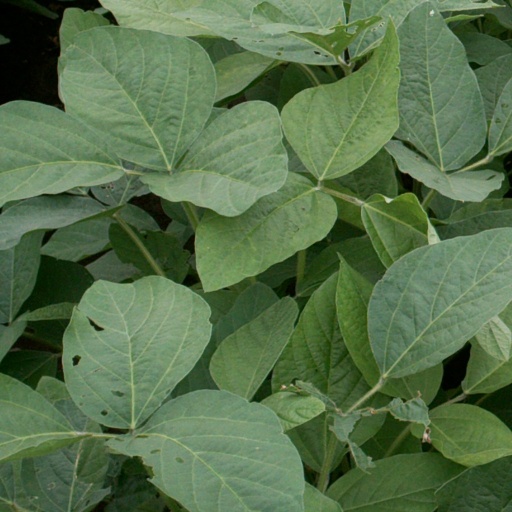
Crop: soybean